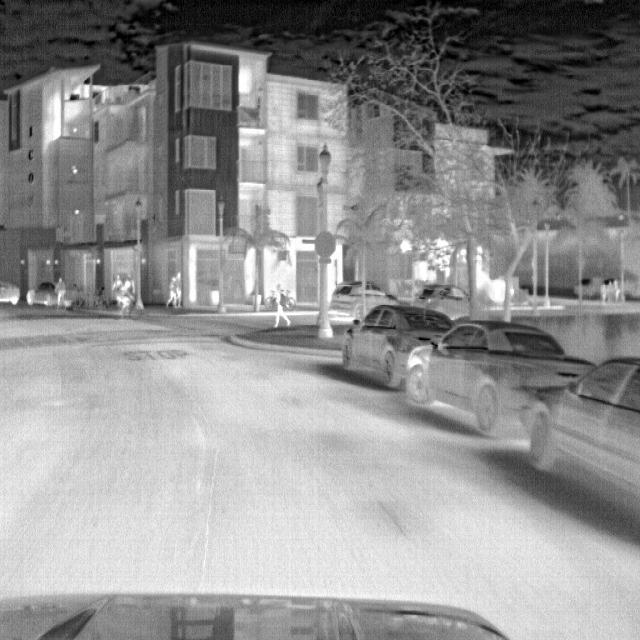
Detected objects:
label: person
label: person
label: person
label: person
label: person
label: person